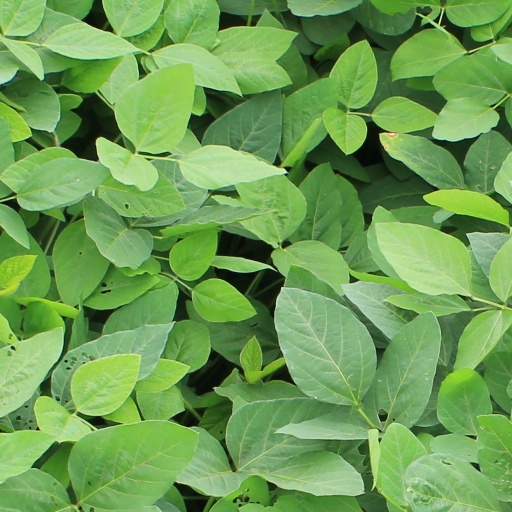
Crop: soybean